Haazinu

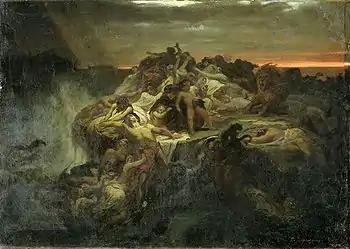
The deluge (1869 painting by Wassilij Petrovich Wereschtschagin)

Maimonides taught that Scripture employs the idea of God's hiding God's face (as in Deuteronomy 32:20) to designate the manifestation of a certain work of God. Thus, Moses the prophet foretold misfortune by saying (in God's words in Deuteronomy 31:17), "And I will hide My face from them, and they shall be devoured." For, Maimonides interpreted, when people are deprived of Divine protection, they are exposed to all dangers, and become the victim of circumstance, their fortune dependent on chance—a terrible threat. Further, Maimonides taught that the hiding of God's face results from human choice. When people do not meditate on God, they are separated from God, and they are then exposed to any evil that might befall them. For, Maimonides taught, the intellectual link with God secures the presence of Providence and protection from evil accidents. Maimonides argued that this principle applies equally to an individual person and a whole community.